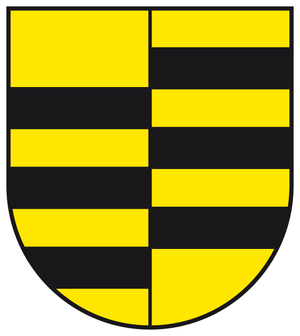
Ballenstedt
Coat of arms of Ballenstedt
Ballenstedt er en by i Landkreis Harz i den tyske delstat Sachsen-Anhalt. Ballenstedt nævnes første gang i et dokument fra 1073. Den var historisk en del af Anhalt og var en overgang residens for fyrsterne og siden hertugerne af Anhalt-Bernburg. Byen er domineret af det store barokslot.